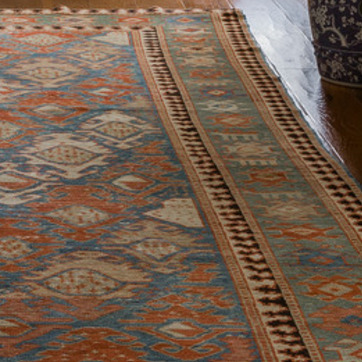
Material: carpet